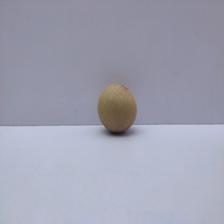
Size: Small